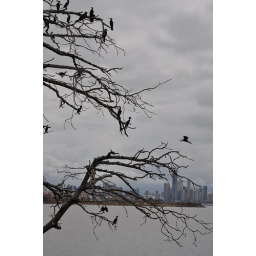
Flock of birds nesting in a tree on the Amador Causeway, with Panama City in the background.